New York Historical

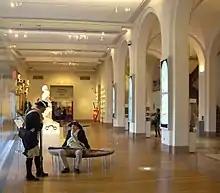
Costumed troops guard the front hall

Construction for its eighth home began September 10, 1902. The central portion of the current building on Central Park West was completed on December 15, 1908, to designs by architects York and Sawyer, who were known for their bank designs. In 1938 that central block was extended and sympathetically completed by the construction of pavilions on either end, with Walker & Gillette as architects. That extension project stands among the last examples of Beaux-Arts architecture completed in the city and in the entire country. The building was designated a landmark by the New York City Landmarks Preservation Commission in 1966.